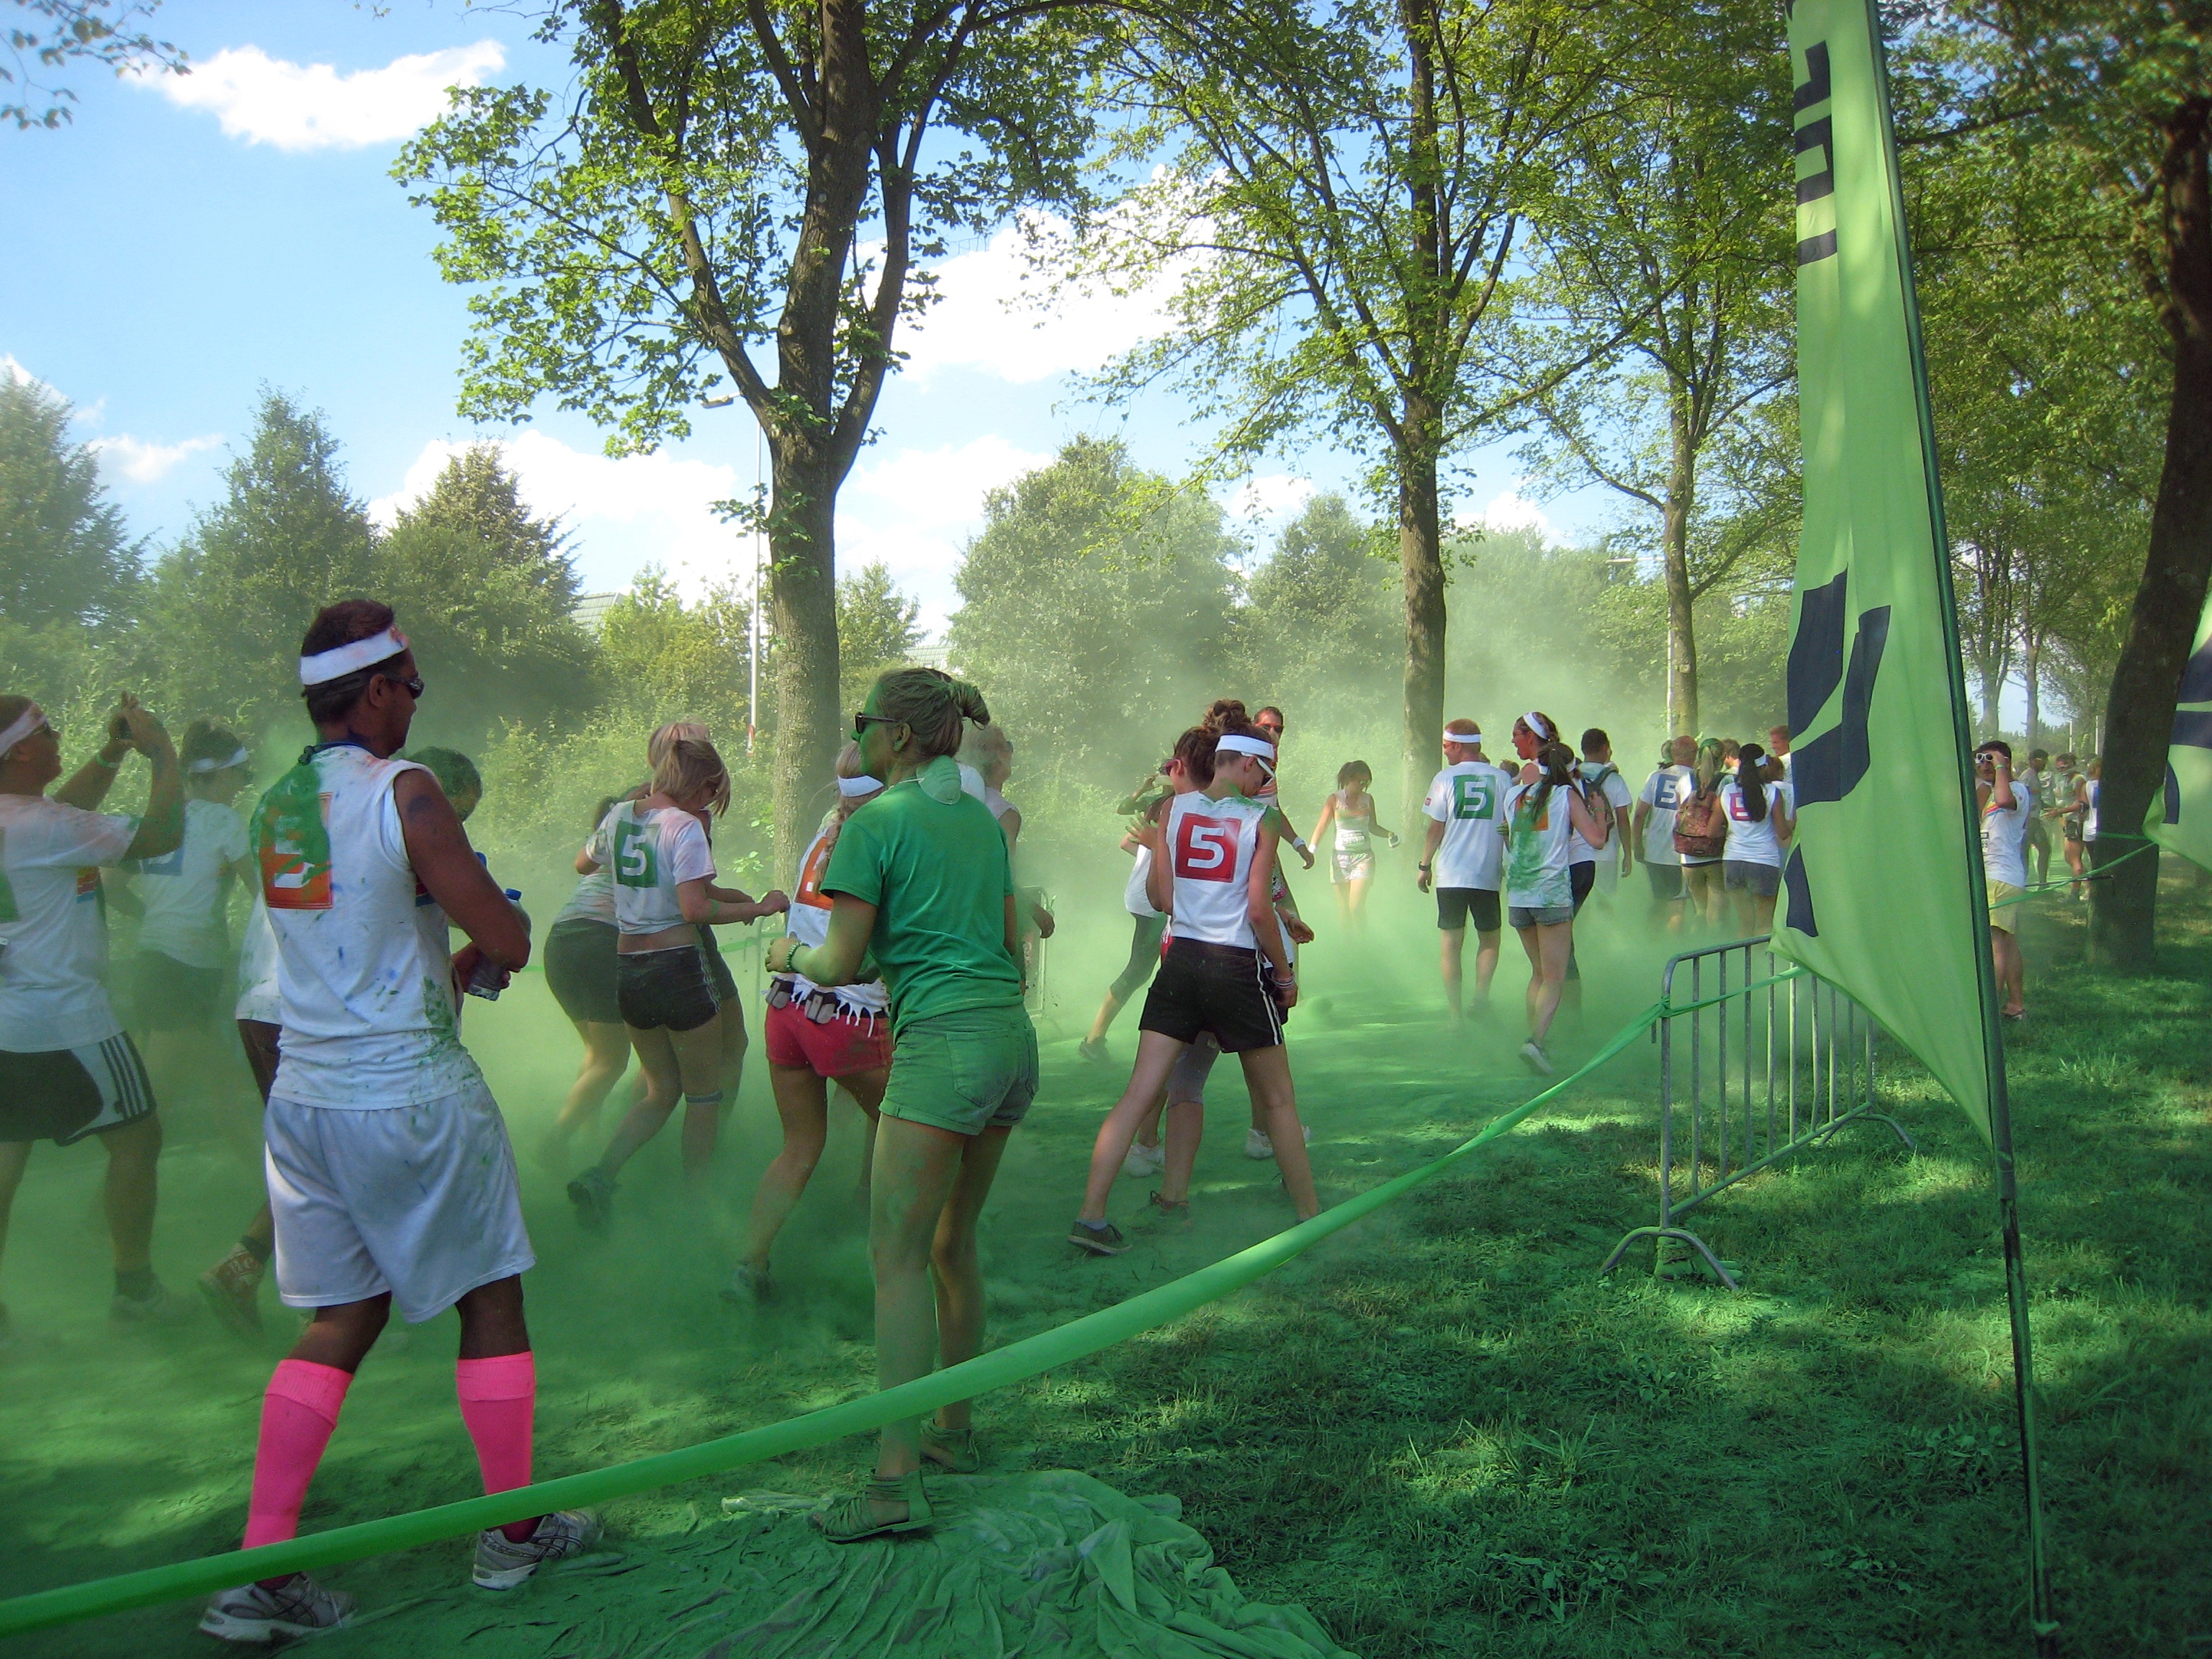
outdoor, running, recreation, motion, green, jogger, sports, racing, endurance, active, sportswear, physical exercise, outdoor recreation, color run, human action, endurance sports